River

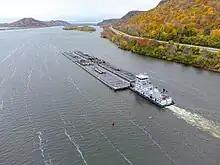
The barge is one of the primary means of shipping goods on the Mississippi and other rivers.

While rivers may flow into lakes or man-made features such as reservoirs, the water they contain will always tend to flow down toward the ocean. However, if human activity siphons too much water away from a river for other uses, the riverbed may run dry before reaching the sea. The outlets mouth of a river can take several forms. Tidal rivers, often part of an estuary, have their levels rise and fall with the tide. Since the levels of these rivers are often already at or near sea level, the flow of alluvium and the brackish water that flows in these rivers may be either upriver or downriver depending on the time of day.